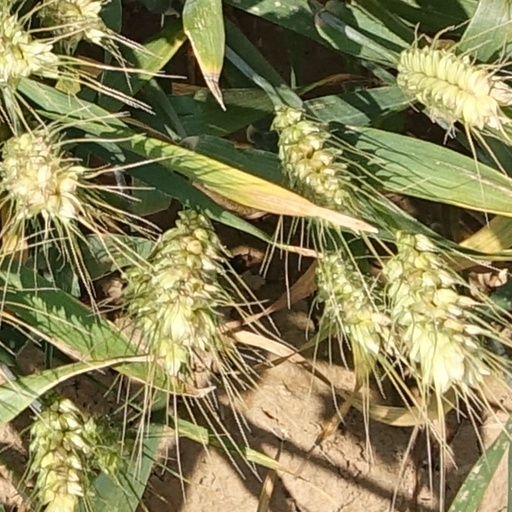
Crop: wheat